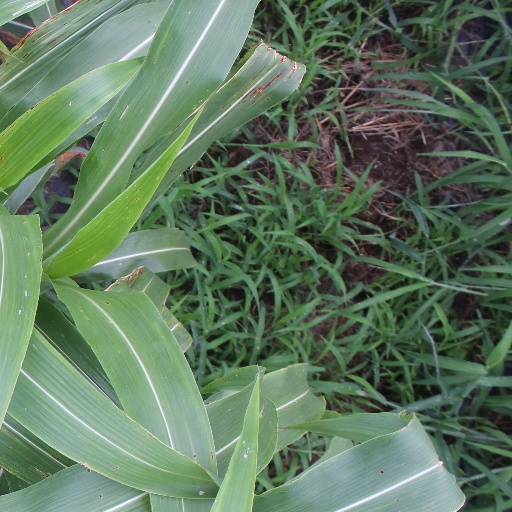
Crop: sorghum